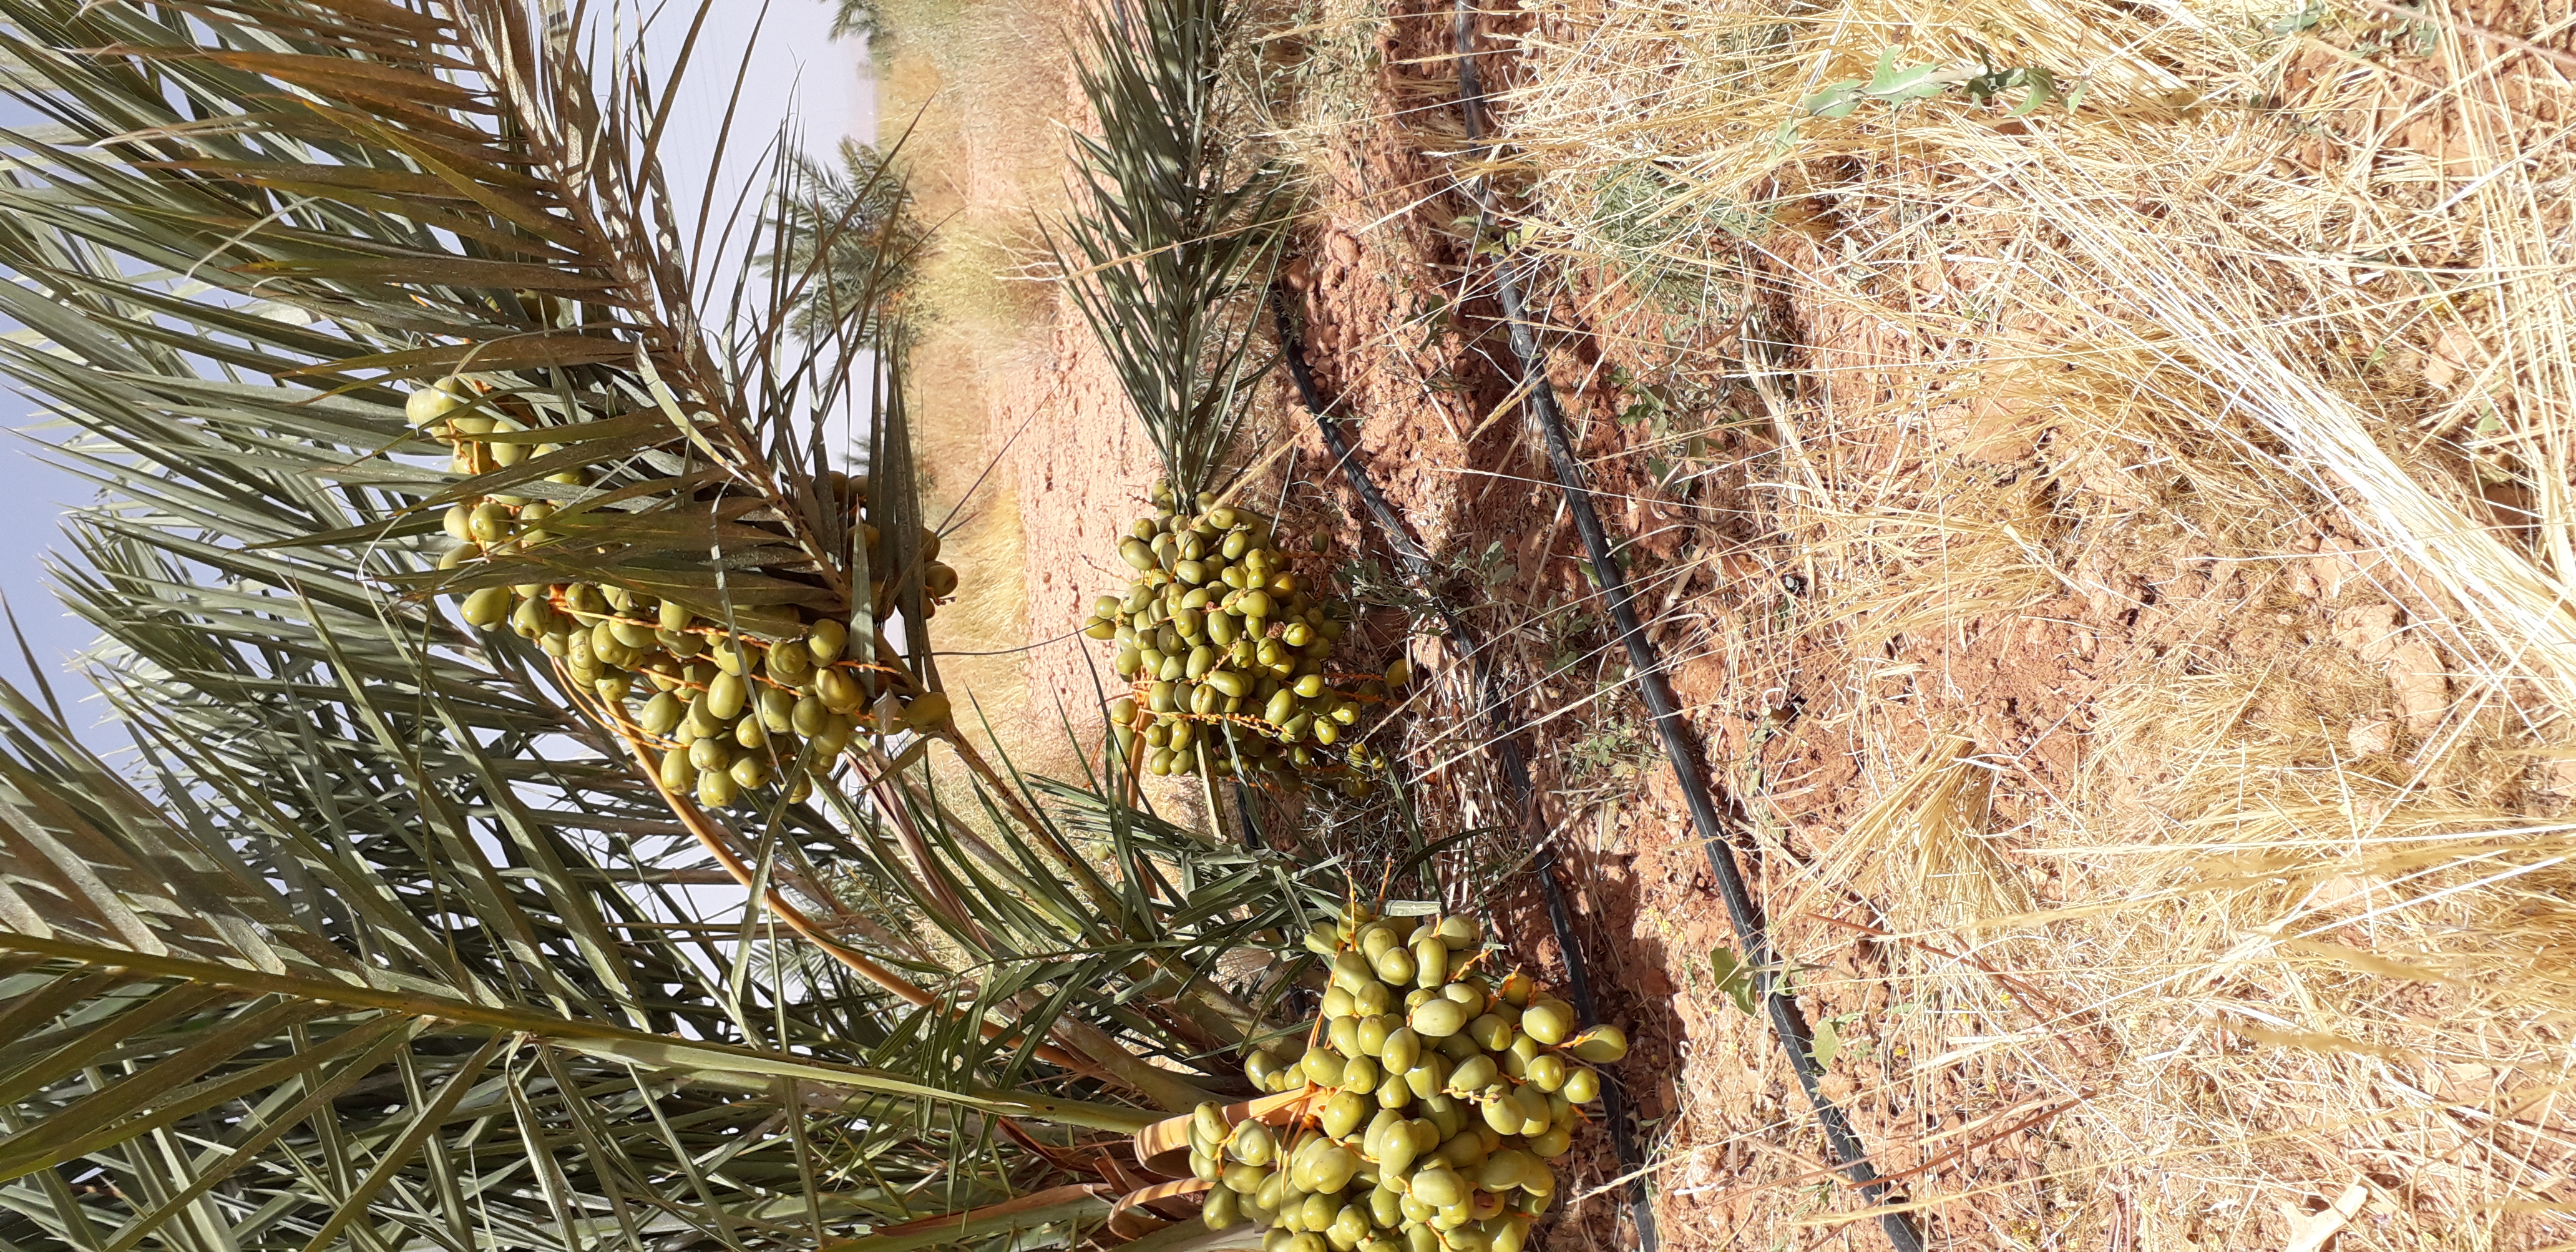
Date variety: Boufagous